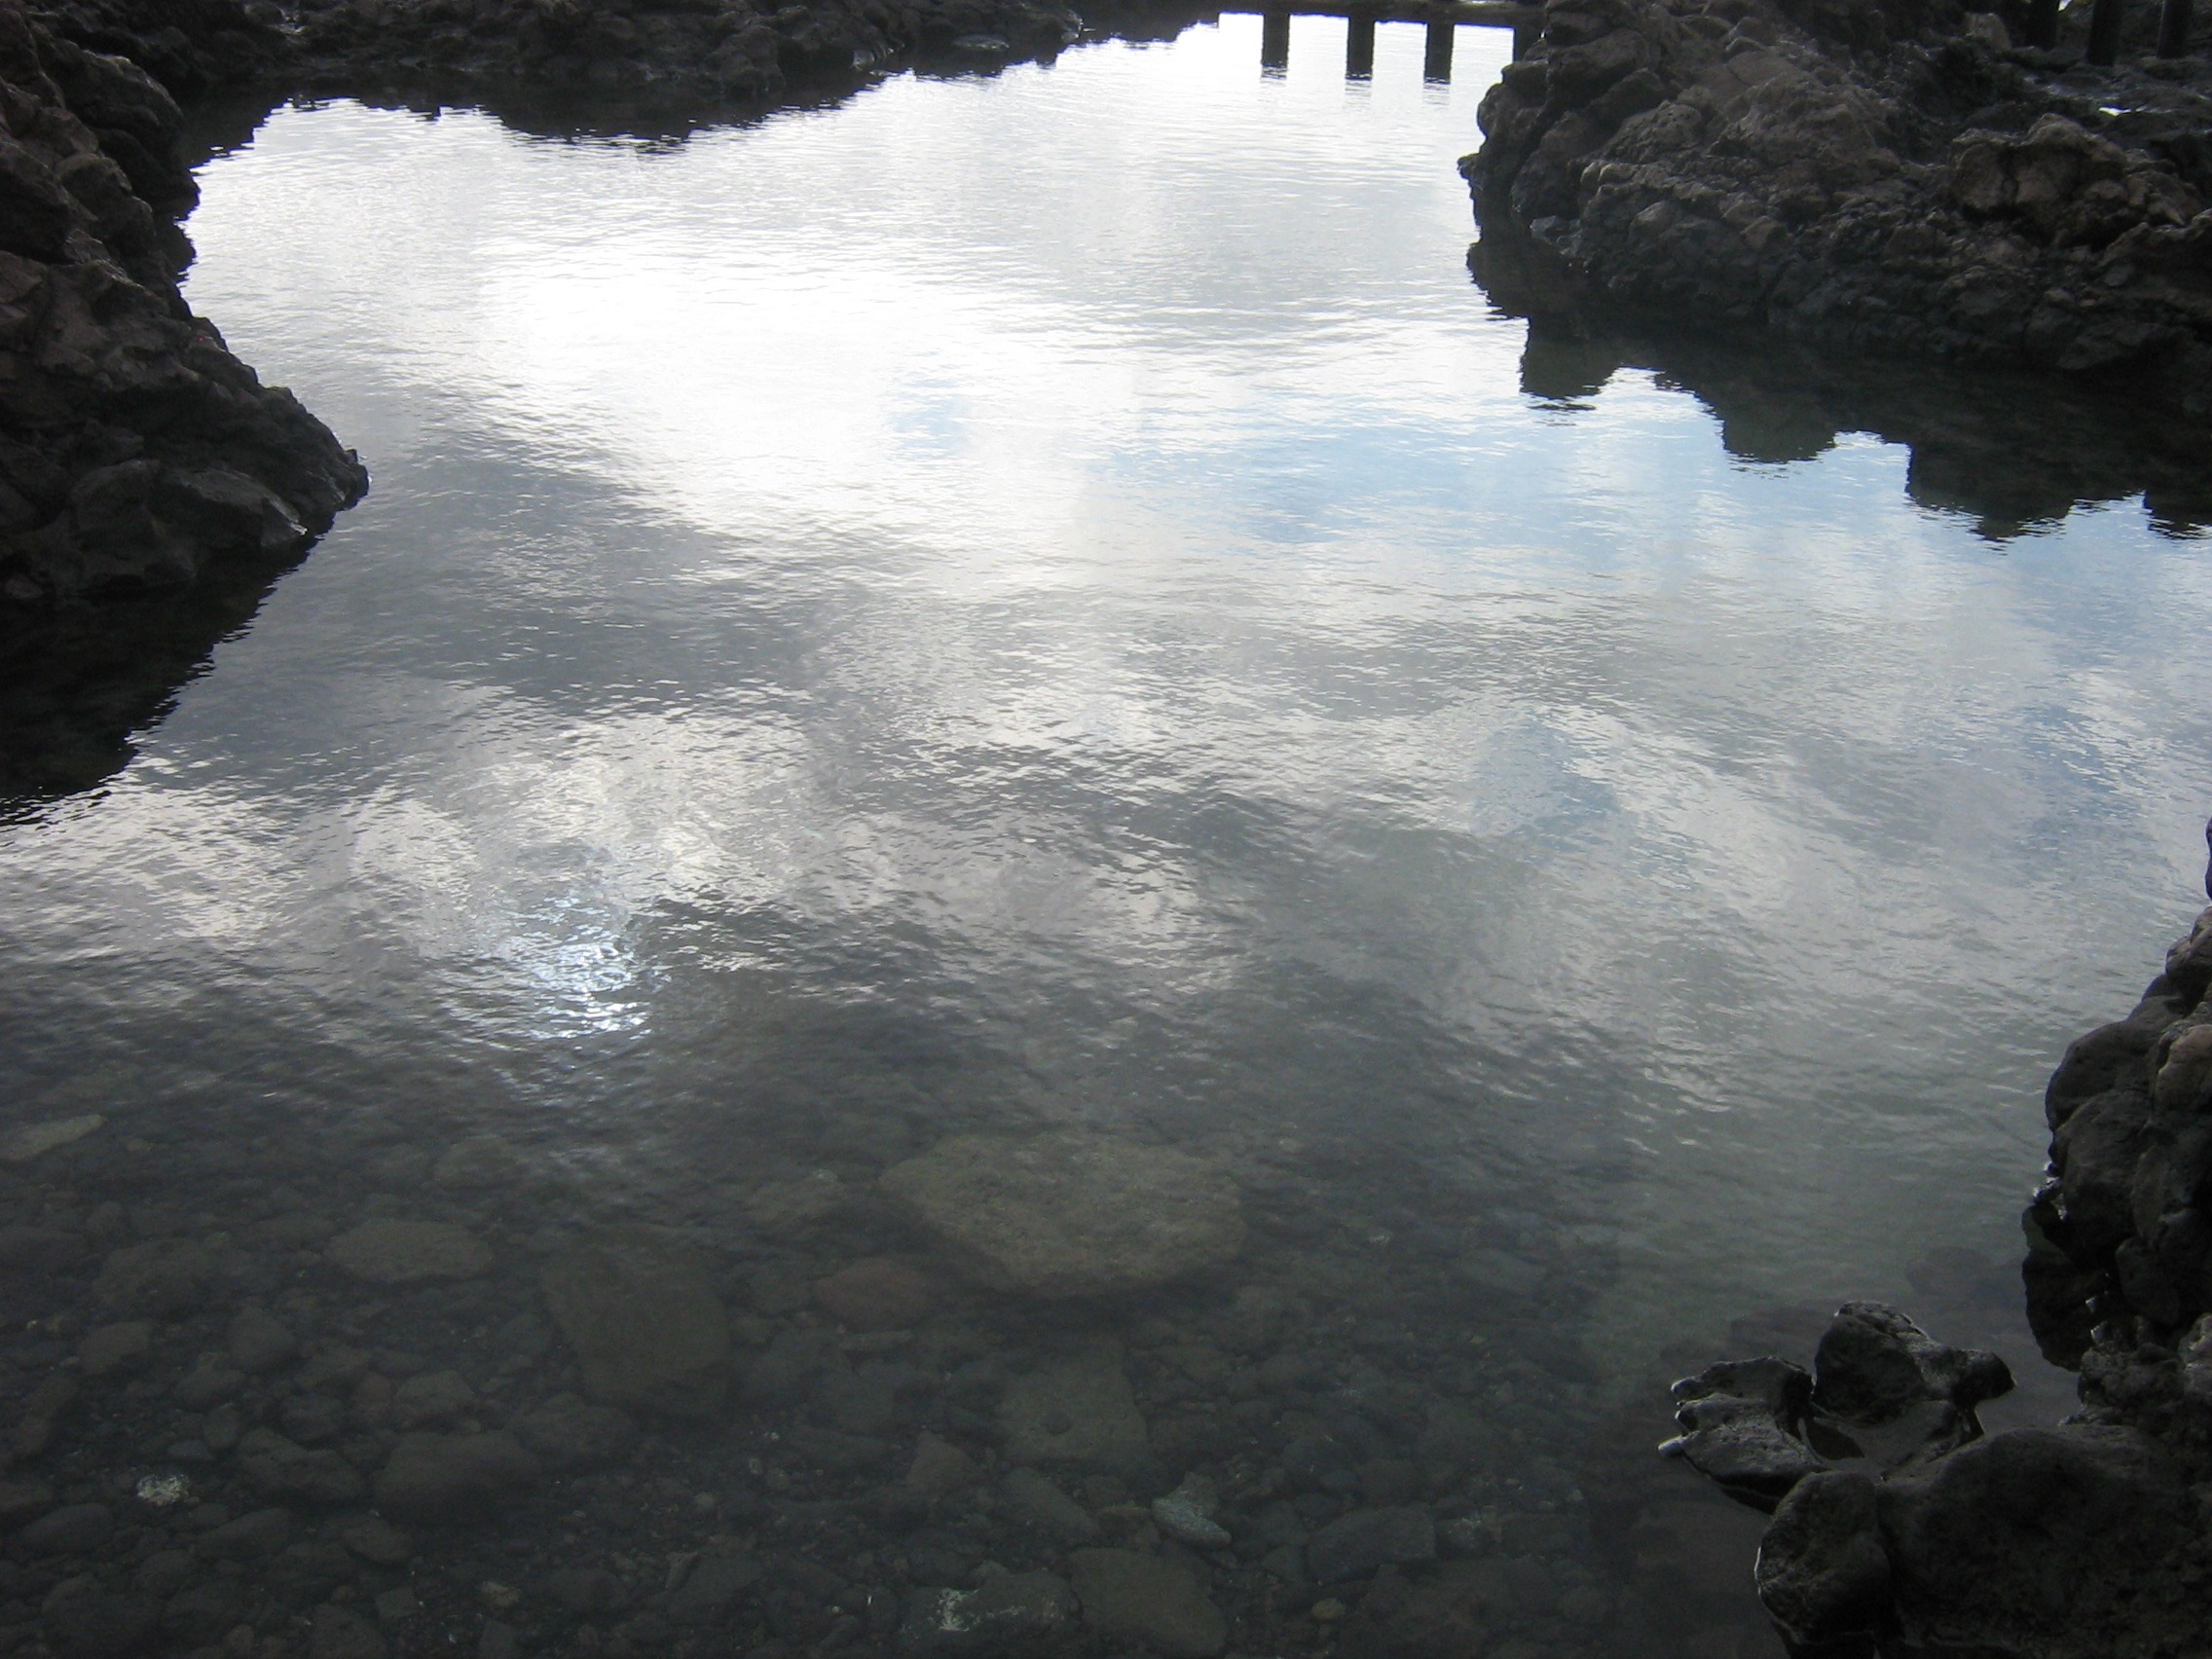
landscape, sea, coast, water, nature, rock, ocean, cloud, sunlight, wave, lake, river, ice, reflection, rapid, body of water, landform, atmospheric phenomenon